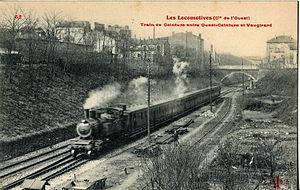
Carte postale ancienne éditée par FF - CCCC, série Les locomotives (Cie de l'Ouest), n°52
La ligne de Petite Ceinture de Paris, communément désignée sous le nom de « Petite Ceinture » voire « PC », est une ligne de chemin de fer à double voie de 32 kilomètres de longueur, faisant le tour de Paris à l'intérieur des boulevards des Maréchaux, inutilisée sur la plus grande partie de son parcours, sauf entre Avenue Henri-Martin et Porte de Clichy. Ouverte par tronçons de 1852 à 1869, elle a d'abord pour but de permettre à des trains de marchandises de contourner Paris. En 1862, elle s'ouvre aux voyageurs — et intègre dans sa partie ouest la ligne de Pont-Cardinet à Auteuil – Boulogne, dite « ligne d'Auteuil » — offrant alors un service circulaire à travers les quartiers périphériques de la capitale et permettant d'éviter les gares terminales établies par les grandes compagnies.